Answer in natural language. How many Doorways are visible in the scene? Choose between the following options: 5, 4, 0, 3 or 2
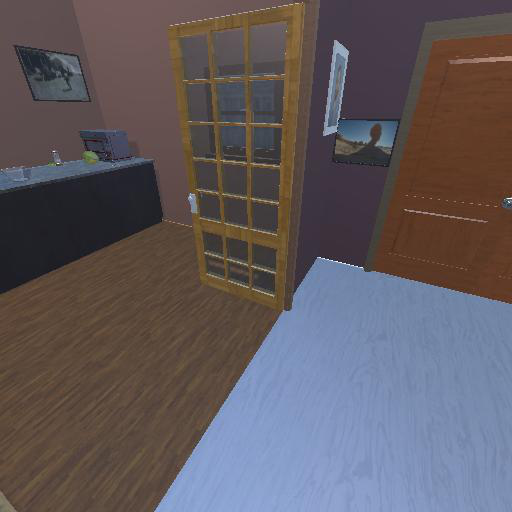
<answer>2</answer>